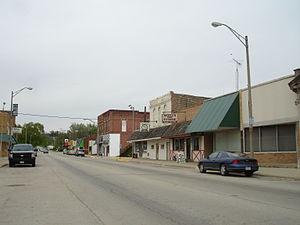
Seneca est un village des comtés de Grundy et LaSalle dans l'Illinois, aux États-Unis. Il est incorporé le 22 janvier 1875.